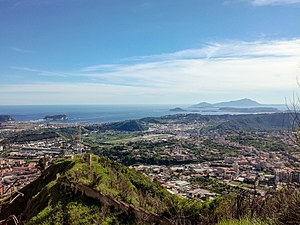
Campi Flegrei
Udsigten over det bymæssigt bebyggede Campei Flegrei
Campi Flegrei er Europas største vulkan spredt ud over et stort område beliggende vest for Napoli, Italien. Det er en af verdens 47 kendte supervulkaner. Den er stadig aktiv og området udviser 24 kratere. De fleste af dem ligger under vandet, og hydrothermisk aktivitet kan observeres. Aktiviteten viser sig også ved gasudslip i Solfatara krateret og ved sænkninger og hævninger, såkaldte bradyseismiske fænomener. Campi Flegrei og Vesuv har et fælles magmakammer på ca. 440 km² kun 10 km under overfladen. Området overvåges af Vesuvius Observatoriet.